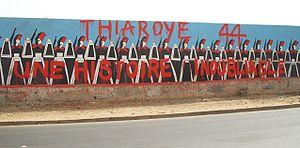
Les tirailleurs sénégalais étaient un corps de militaires appartenant aux troupes coloniales constitué au sein de l'Empire colonial français en 1857, principal élément de la « Force noire » ou de l'« Armée Noire » et dissous au début des années 1960. Bien que le recrutement de tirailleurs ne se soit pas limité au Sénégal, ces unités d'infanterie vont rapidement désigner l'ensemble des soldats africains de couleur noire qui se battent sous le drapeau français et qui se différencient ainsi des unités d'Afrique du Nord, telles les tirailleurs algériens.
1944 est une année bissextile commençant un samedi.
L’histoire du Sénégal – avant l'accession du pays à son indépendance en 1960 – s'inscrit d'abord dans celle d'entités plus larges telles que, successivement, le Sahara, le Soudan, la Sénégambie ou l'Afrique-Occidentale française, avant d'être associée à l'époque contemporaine à celle des États voisins du Sahel africain.
Le massacre de Thiaroye ou Tiaroye est un massacre qui s'est déroulé dans un camp militaire de la périphérie de Dakar au Sénégal le 1ᵉʳ décembre 1944 quand des troupes coloniales et des gendarmes français ont tiré sur des tirailleurs sénégalais, anciens prisonniers de la Seconde Guerre mondiale récemment rapatriés, qui manifestaient pour le paiement de leurs indemnités et le versement du pécule qui leur était promis depuis des mois.
Thiaroye est une ville du Sénégal, située dans la banlieue de Dakar, au sud de la presqu'île du Cap-Vert, entre Pikine et Rufisque.